Nadya Vasina

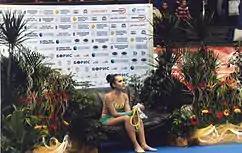
Nadya Vasina on Grand Prix

After Russia annexed Crimea and the war in Donetsk and Lughansk regions started, Vasina became a volunteer for Ukrainian army. She visits the soldiers and shows herself in public with the Ukraine national flag with applied Coat of arms of Ukraine expressing her "worries about the integrity of the country".